Hui people

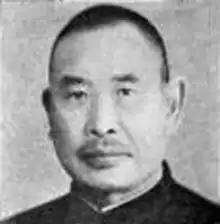
Ma Hetian

According to legend, a Muhuyindeni person converted an entire village of Han with the surname Zhang to Islam. Hui also adopted Han children and raised them as Hui. Hui in Gansu with the surnames Tang (唐) and Wang (汪) descended from Han Chinese who converted to Islam and married Muslim Hui or Dongxiangs, joining the Hui and Dongxiang ethnic groups, both Muslim. Tangwangchuan and Hanjiaji were notable as towns with a multi-ethnic community, with both non-Muslims and Muslims.